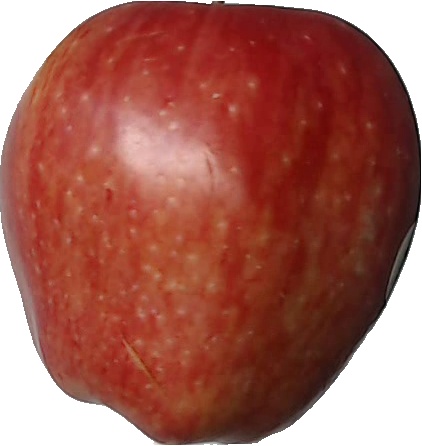
Label: apple_red_1